La Païva

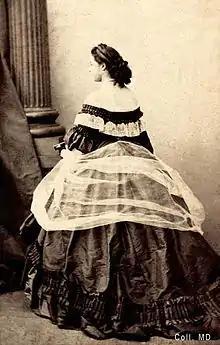
La Paiva, in an 1860s portrait by Marie-Alexandre Alophe

Her affair with Lord Stanley was followed by other remunerative alliances with "other more or less well-known men of the day", including the duc de Guiche (later 10th duc de Gramont).